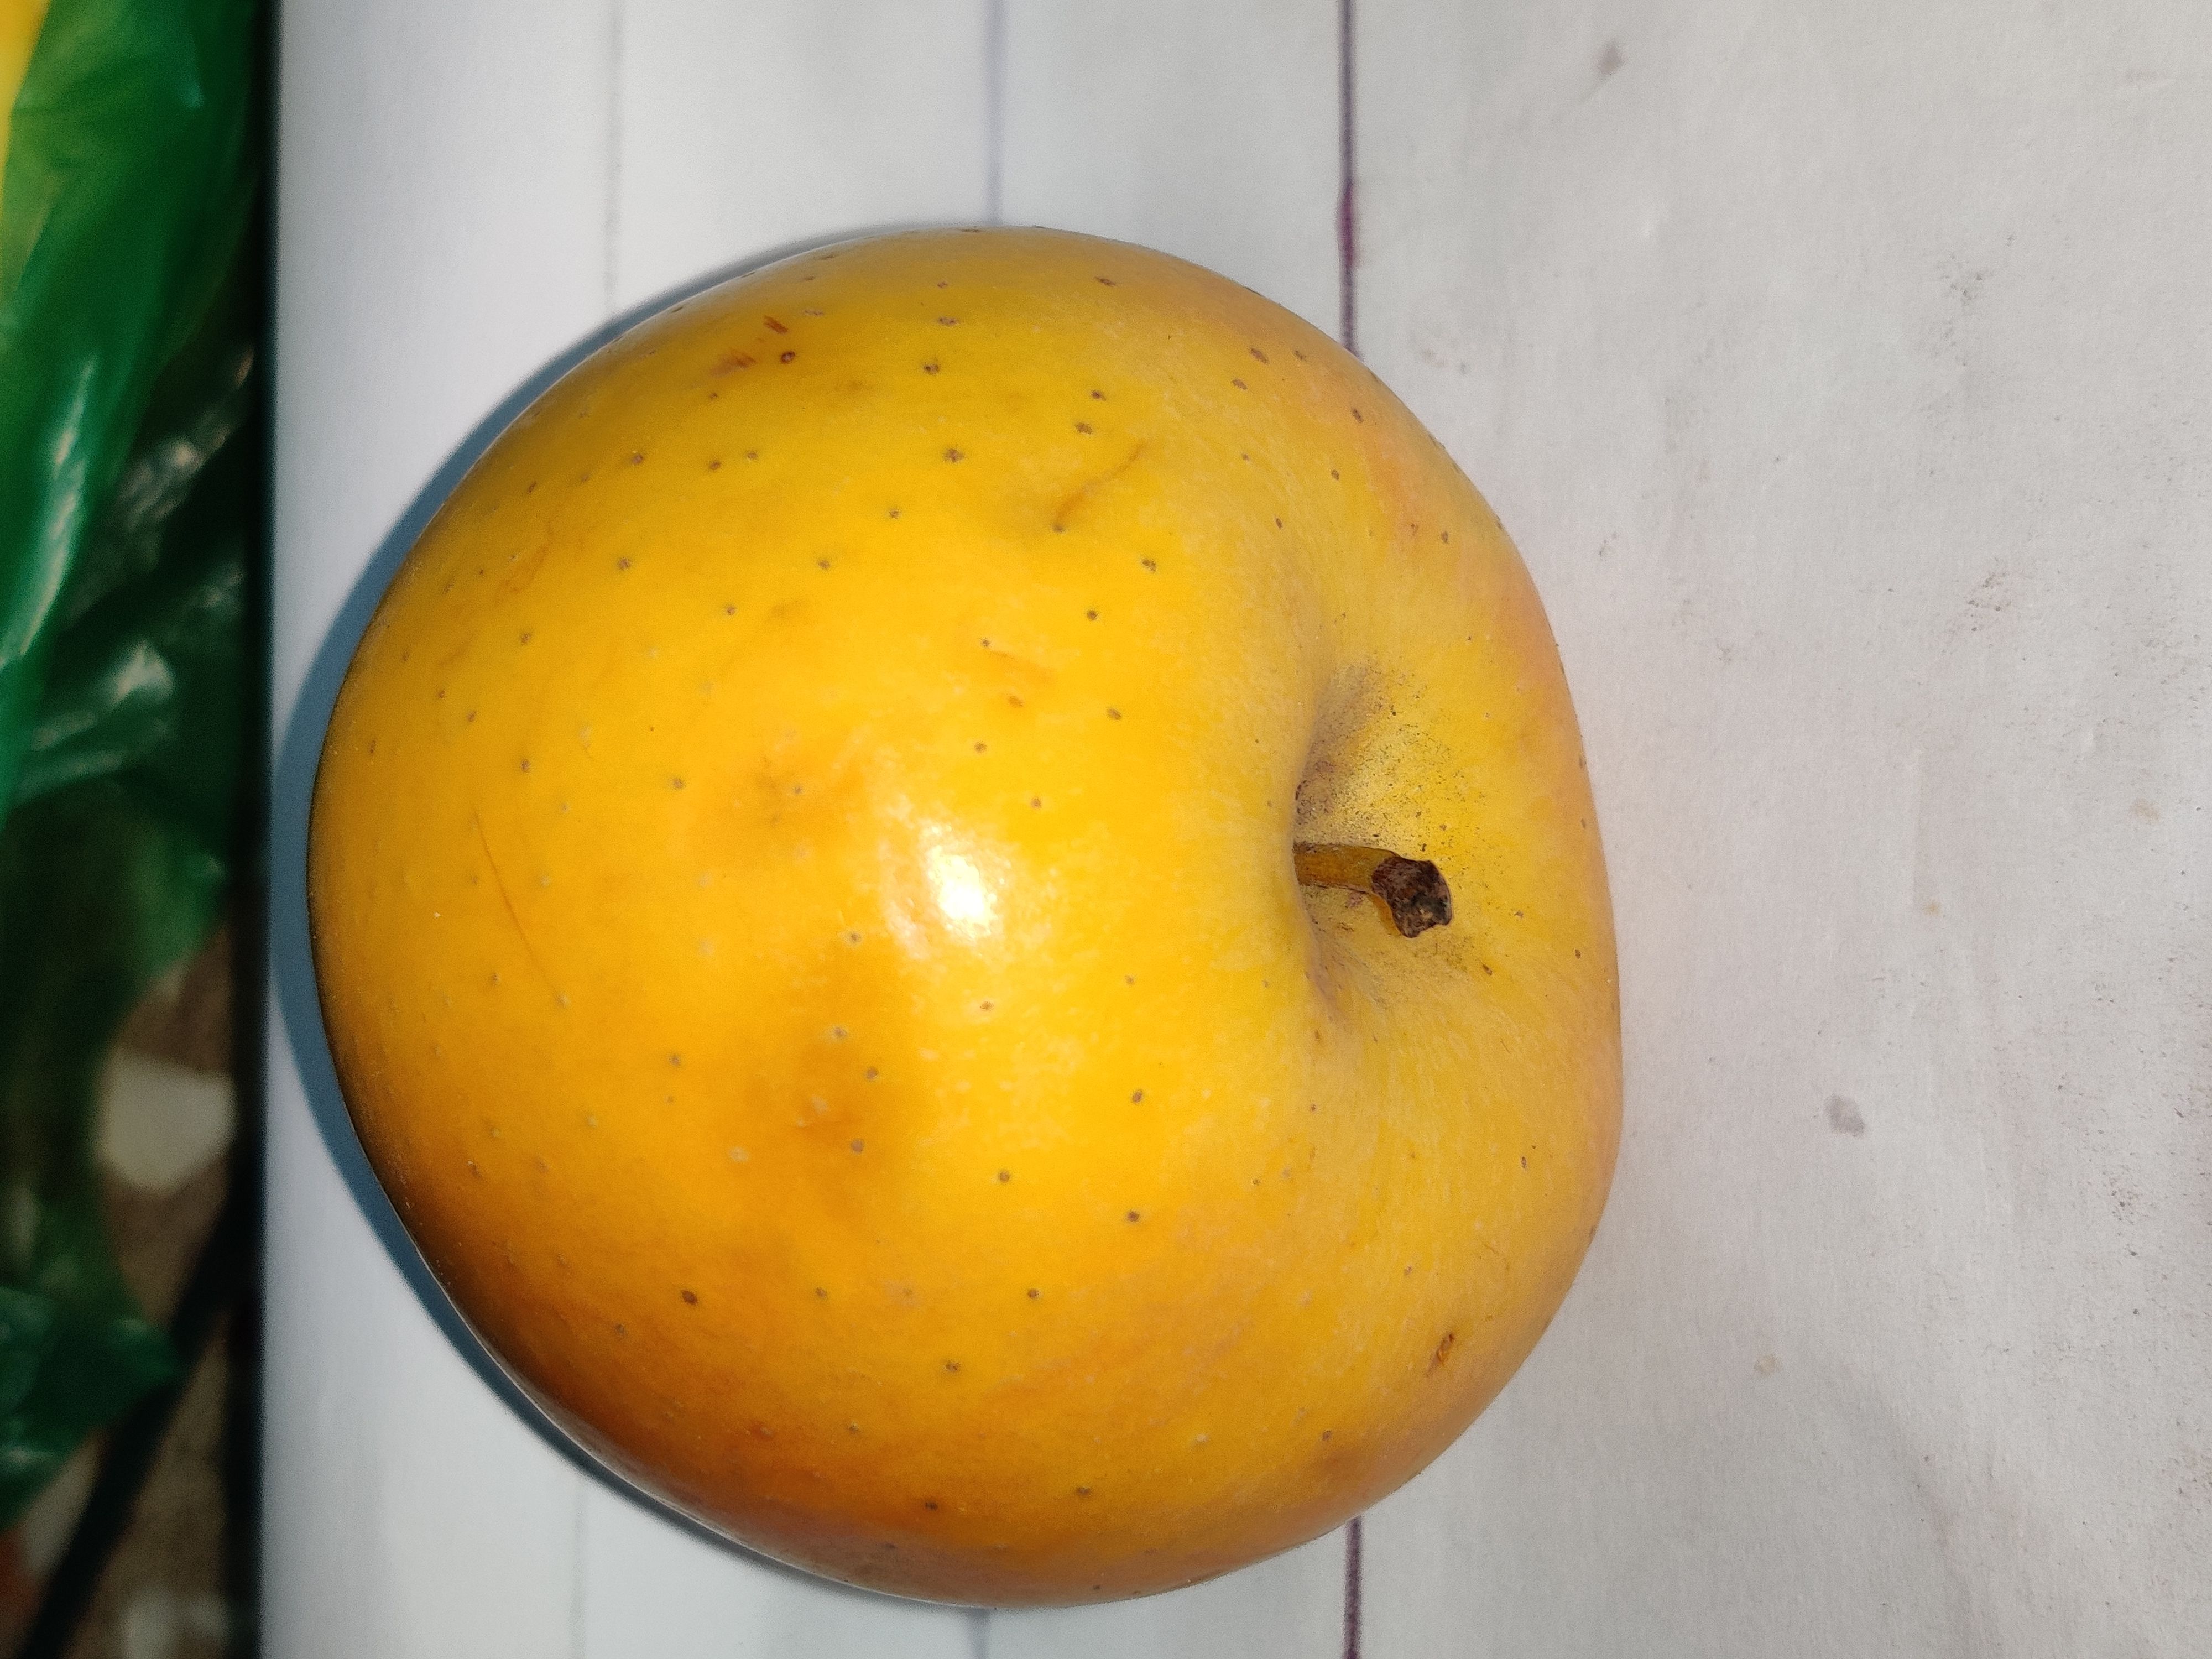
Fruit: apple
Grade: 1st-grade